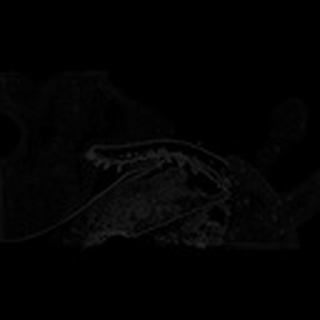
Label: cotton_army_worm